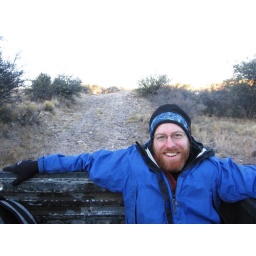
64 - Pete in the truck bed 2